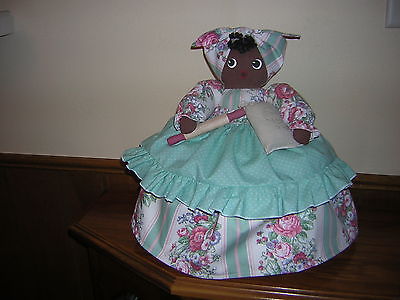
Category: toaster